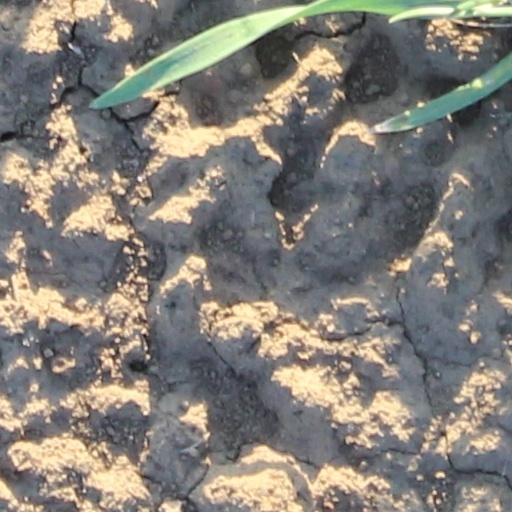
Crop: wheat